Case law

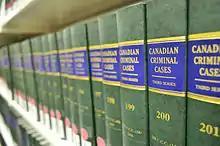
Criminal cases

In the common law tradition, courts decide the law applicable to a case by interpreting statutes and applying precedents which record how and why prior cases have been decided. Unlike most civil law systems, common law systems follow the doctrine of stare decisis, by which most courts are bound by their own previous decisions in similar cases. According to stare decisis, all lower courts should make decisions consistent with the previous decisions of higher courts. For example, in England, the High Court and the Court of Appeals are each bound by their own previous decisions, however, since the Practice Statement 1966 the Supreme Court of the United Kingdom can deviate from its earlier decisions, although in practice it rarely does. A notable example of when the court has overturned its precedent is the case of "R v Jogee", where the Supreme Court of the United Kingdom ruled that it and the other courts of England and Wales had misapplied the law for nearly 30 years.